Underground Agent

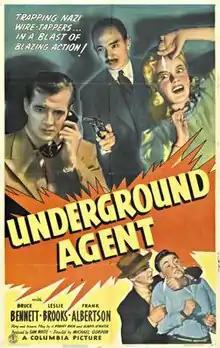
Theatrical release poster

Underground Agent is a 1942 American drama film directed by Michael Gordon and starring Bruce Bennett, Leslie Brooks, Frank Albertson, and Julian Rivero. The film was released by Columbia Pictures.